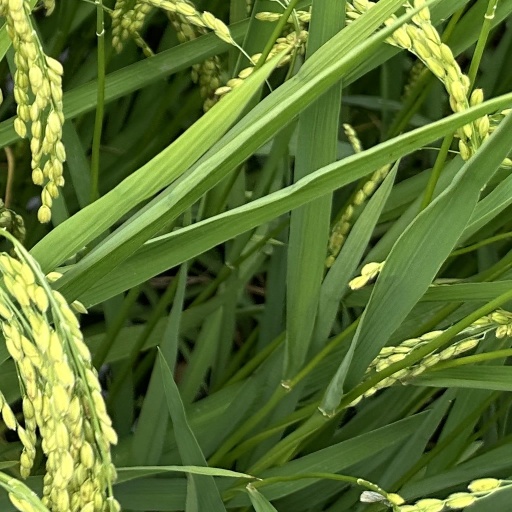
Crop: rice